Harrods Creek Baptist Church and Rev. William Kellar House

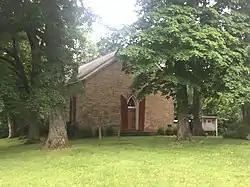
Church in 2022

The Harrods Creek Baptist Church and Rev. William Kellar House was listed on the National Register of Historic Places in 1976. The church and house are located northwest of Crestwood, Kentucky, on Old Brownsboro Rd.